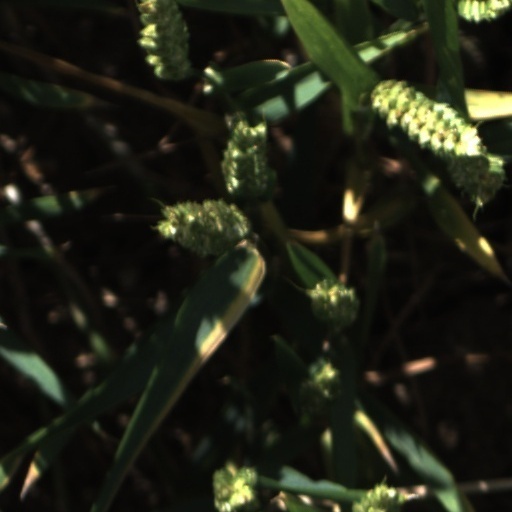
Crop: wheat